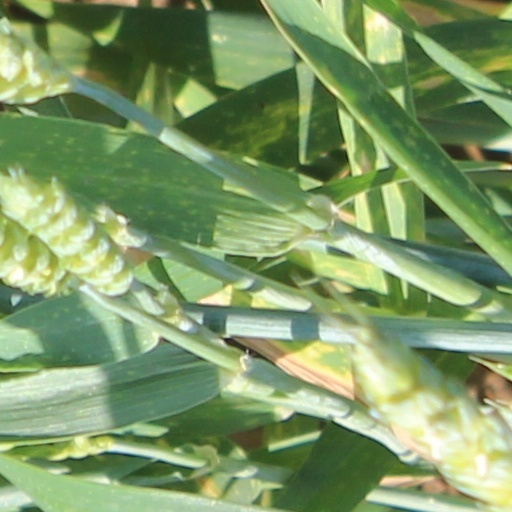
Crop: wheat